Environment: real
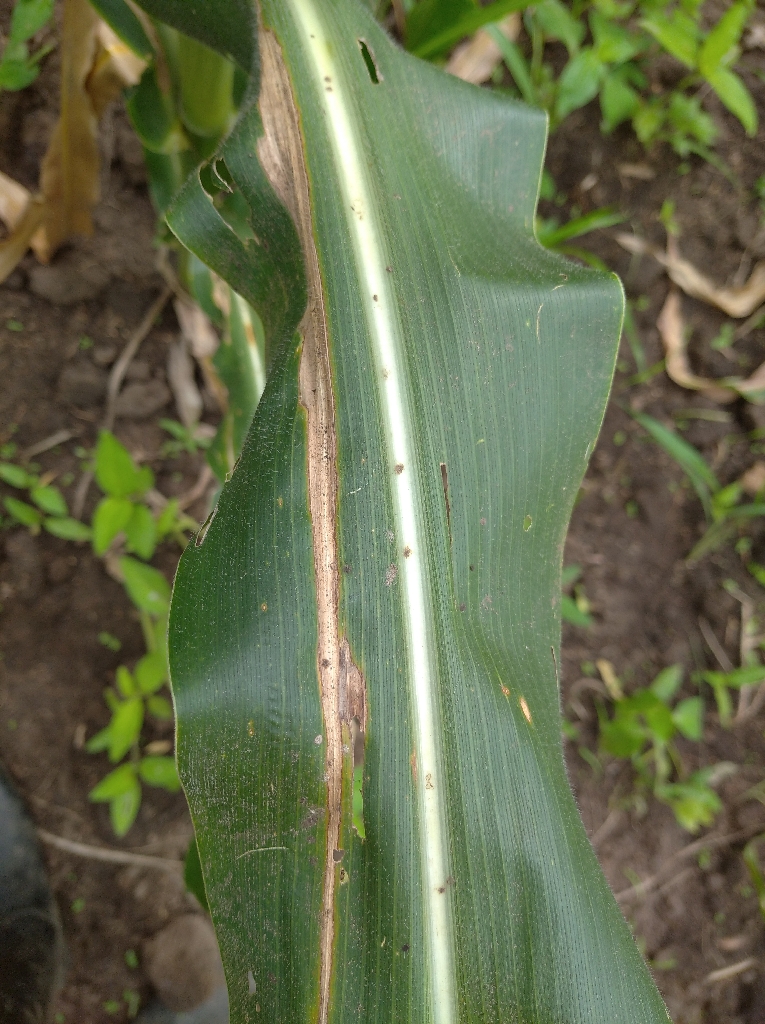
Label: northern_corn_leaf_blight